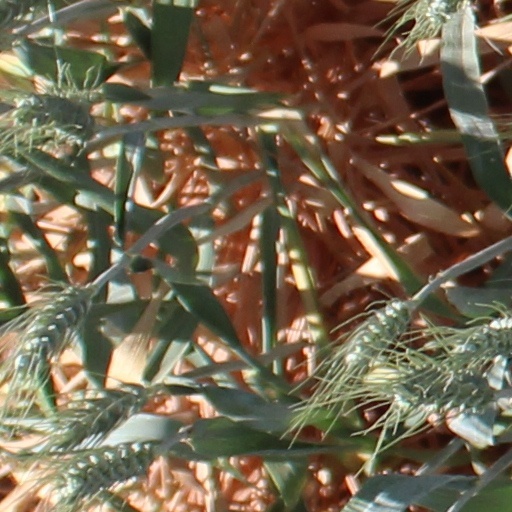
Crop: wheat